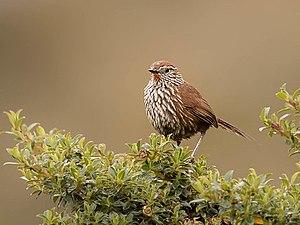
Le Synallaxe inca est une espèce d'oiseaux de la famille des Furnariidae.